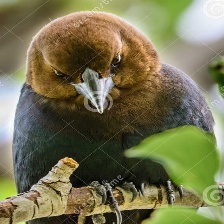
Species: BROWN HEADED COWBIRD
Scientific name: MOLOTHRUS ATER